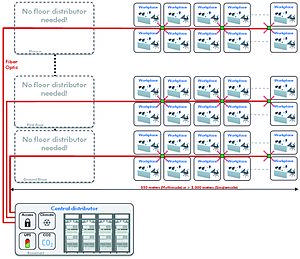
Fibre to the office ou Fiber to the office est un concept de câblage LAN en environnement bureautique. Cette solution combine des éléments passifs à des mini-commutateurs actifs pour fournir du Gigabit Ethernet aux terminaux. Le FTTO fait appel aux techniques de câblage centralisé en Fibre Optique pour créer un canal mi-vertical, mi-horizontal; ce canal court des postes de travail au répartiteur central et permet l'emploi de câbles pull-through ou à épissure dans le local technique.